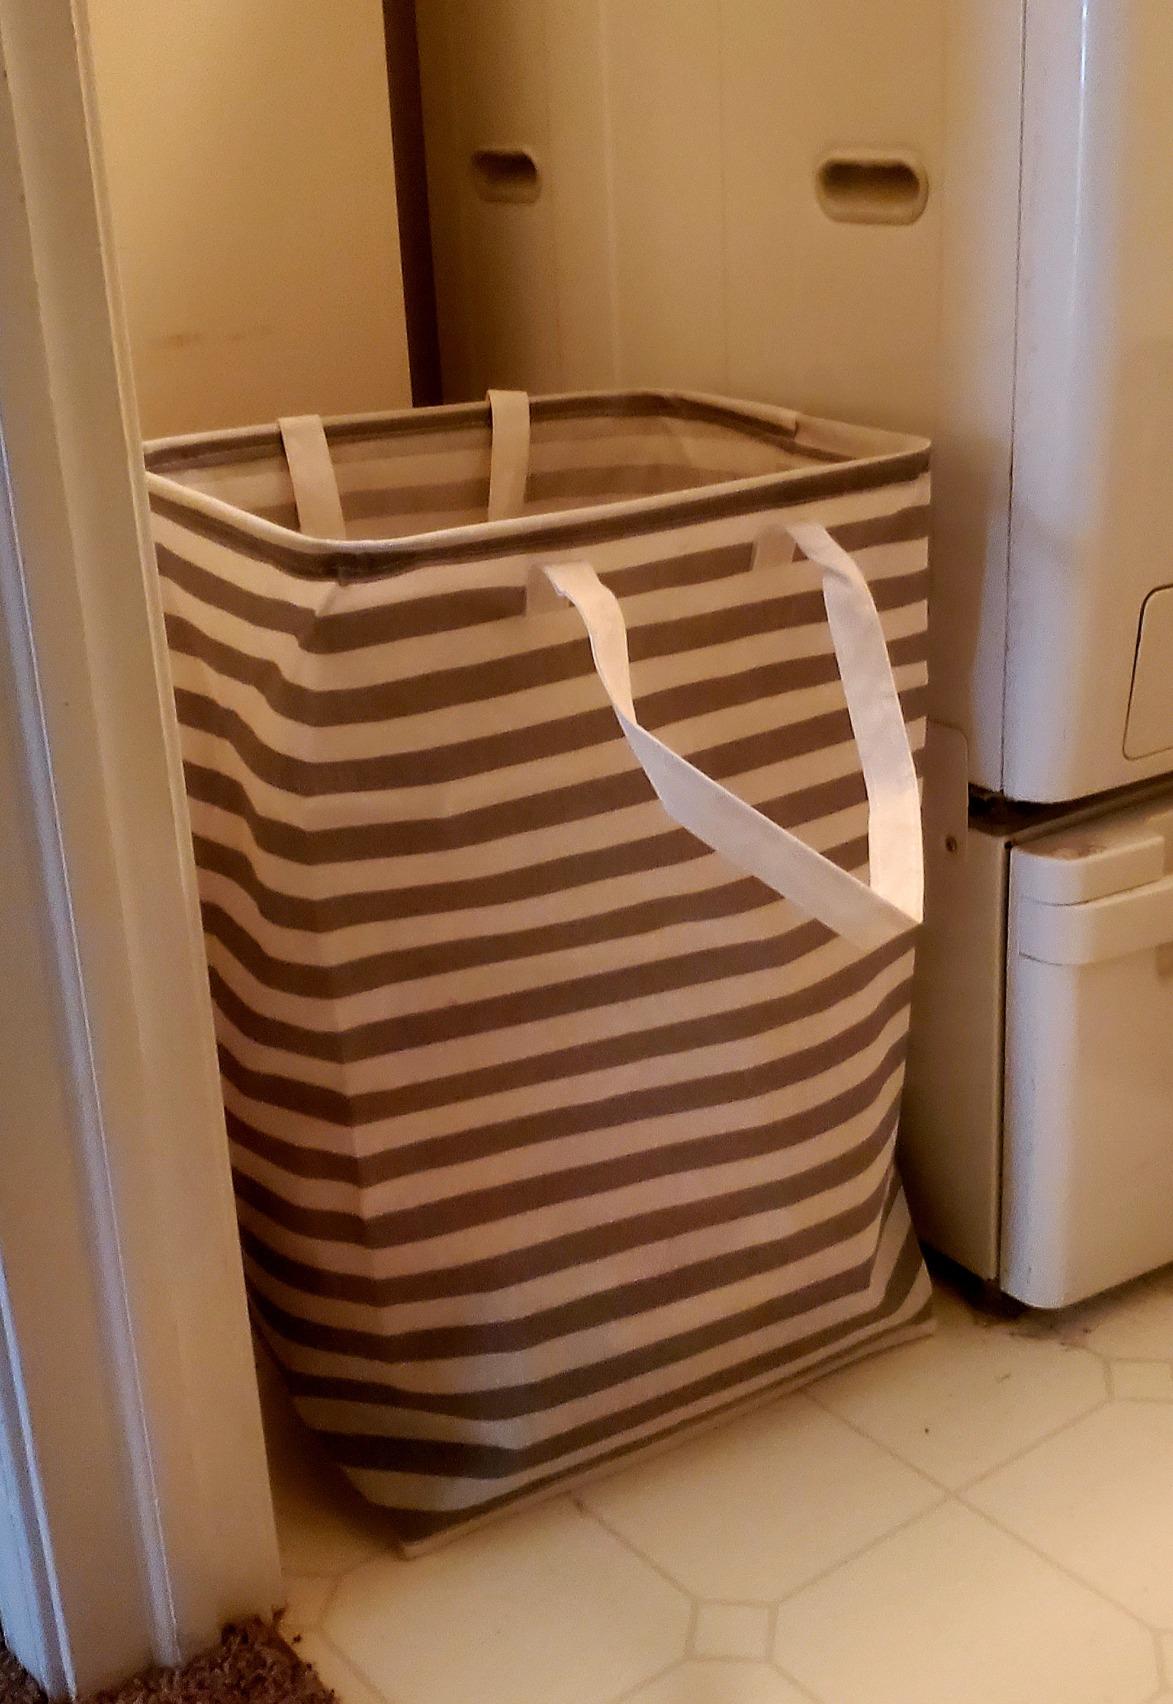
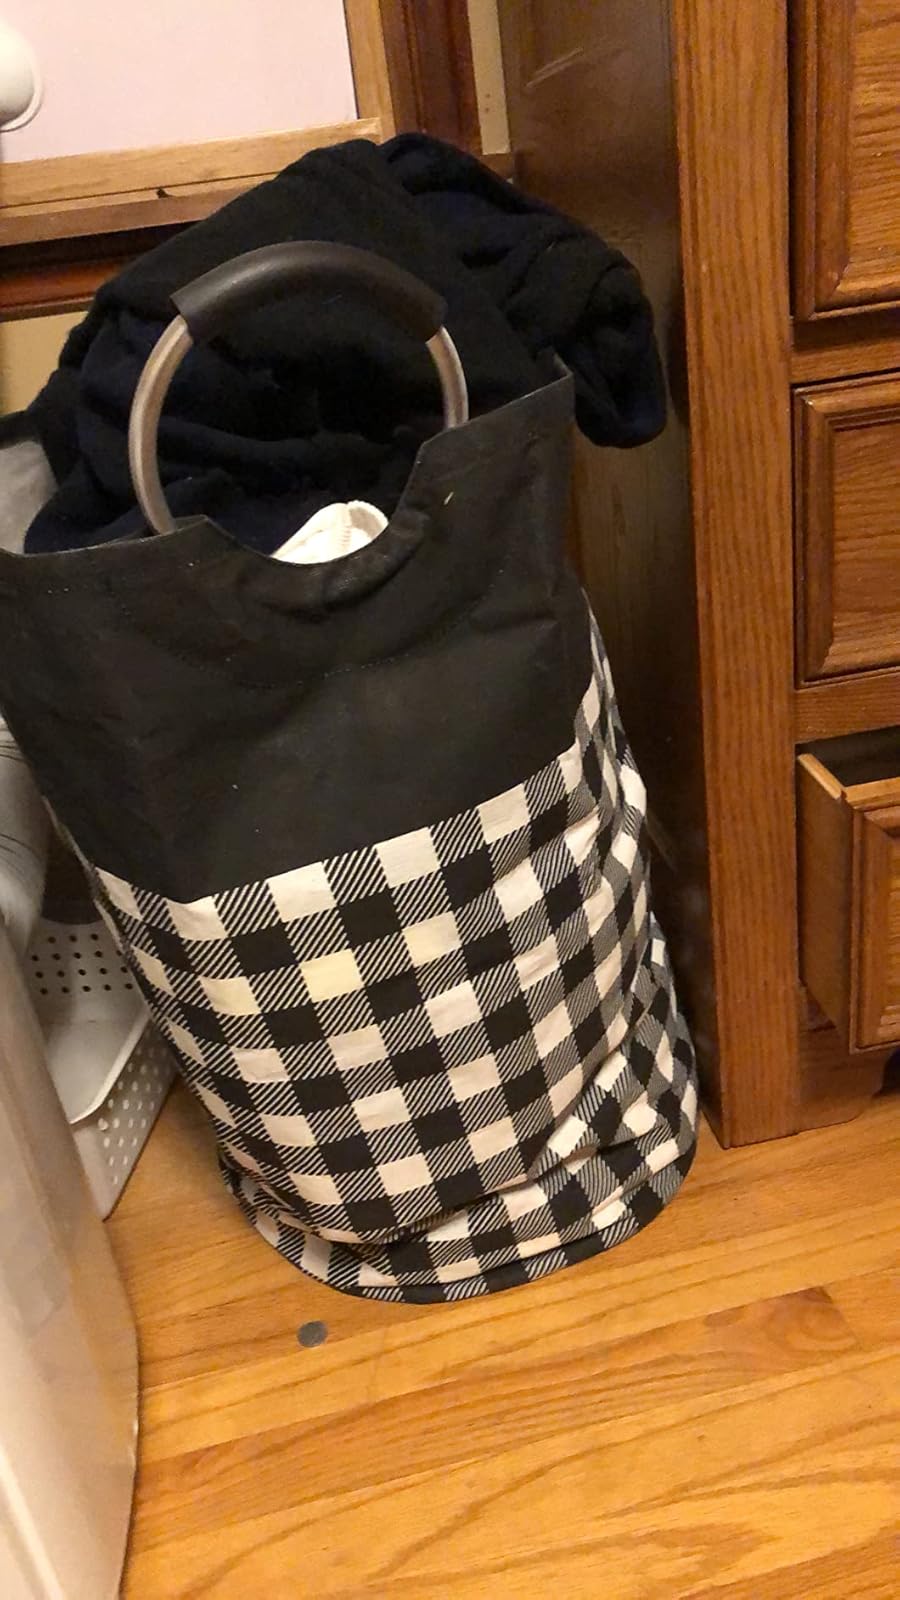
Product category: items_hamper
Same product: no